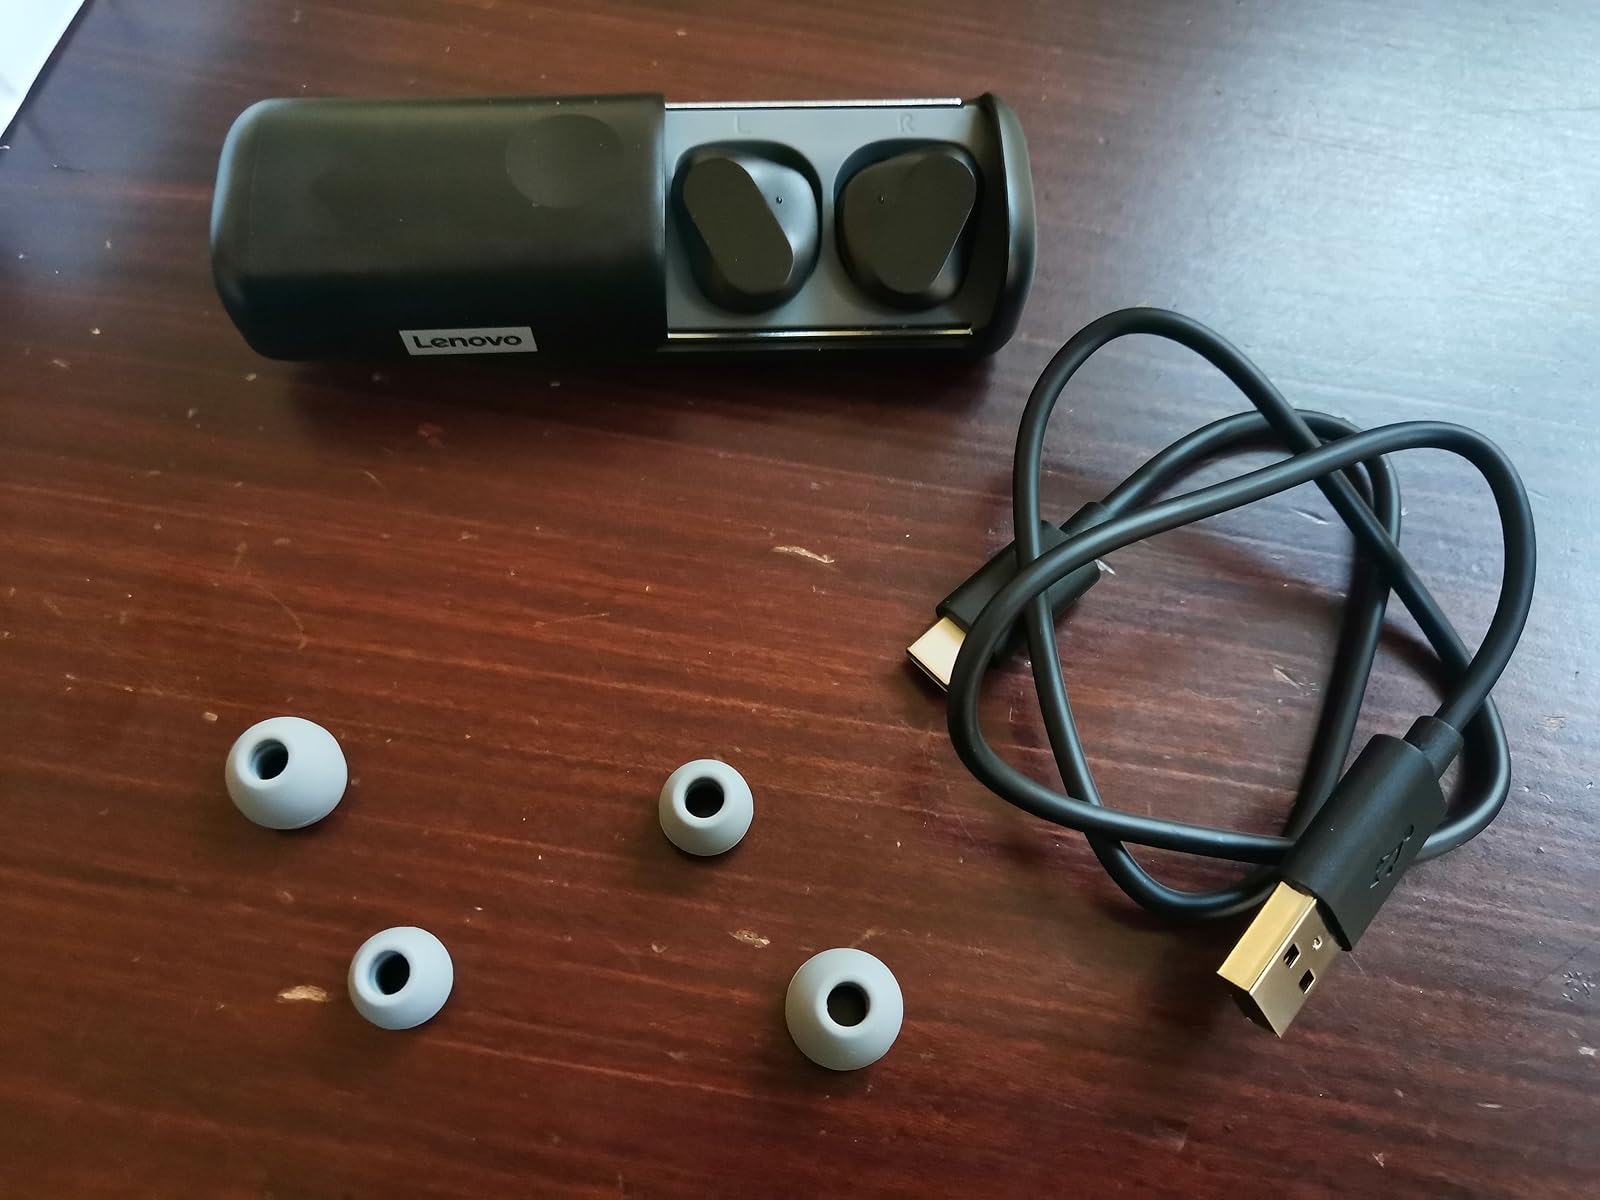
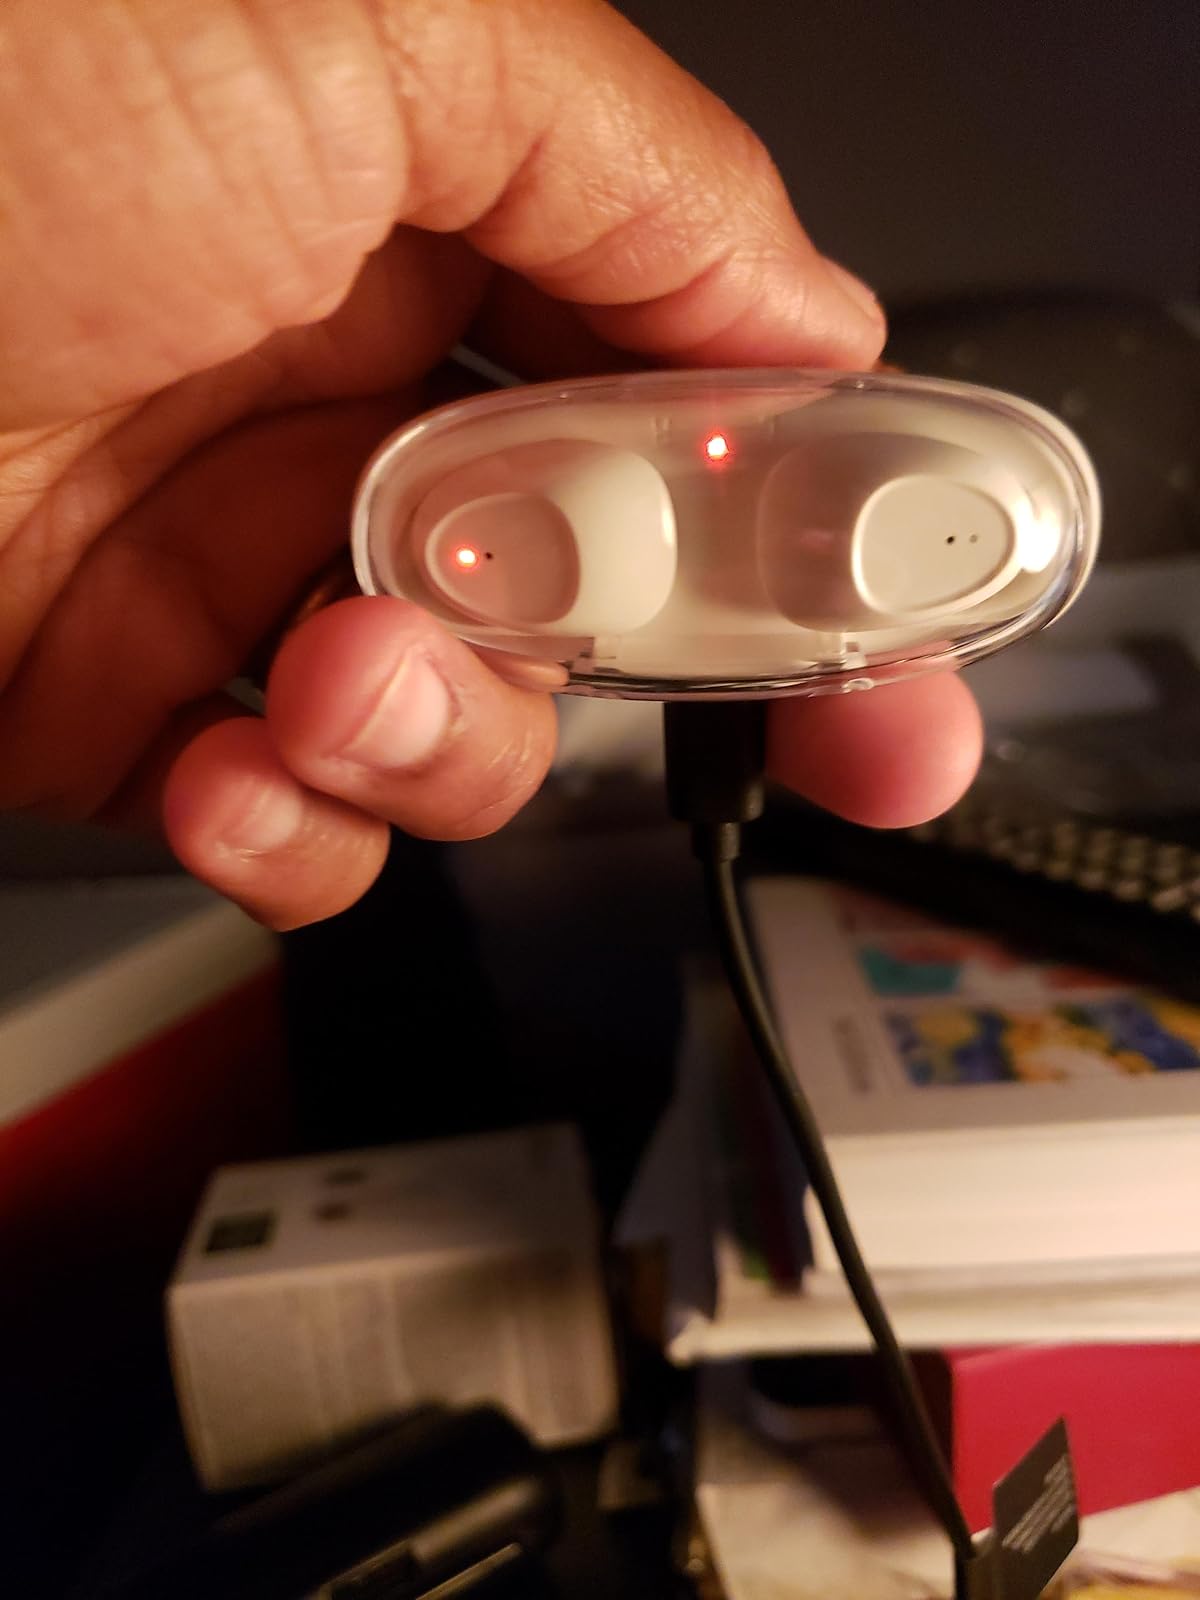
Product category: earbuds
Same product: no